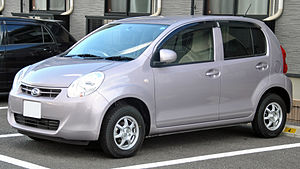
Daihatsu Sirion / Overblik over de enkelte generationer
Daihatsu Sirion er en minibil fra den japanske bilfabrikant Daihatsu. Modellen kom på markedet i foråret 1998.